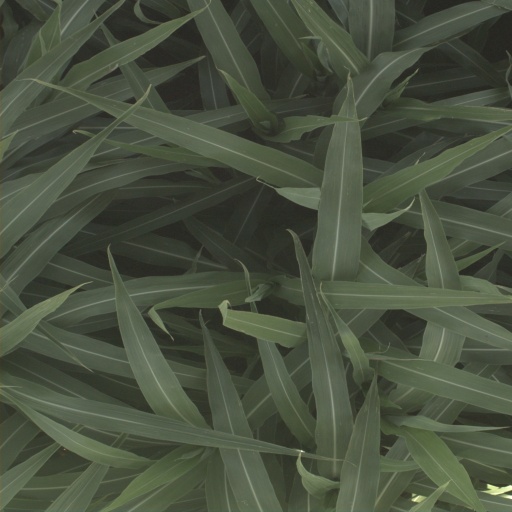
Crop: sorghum